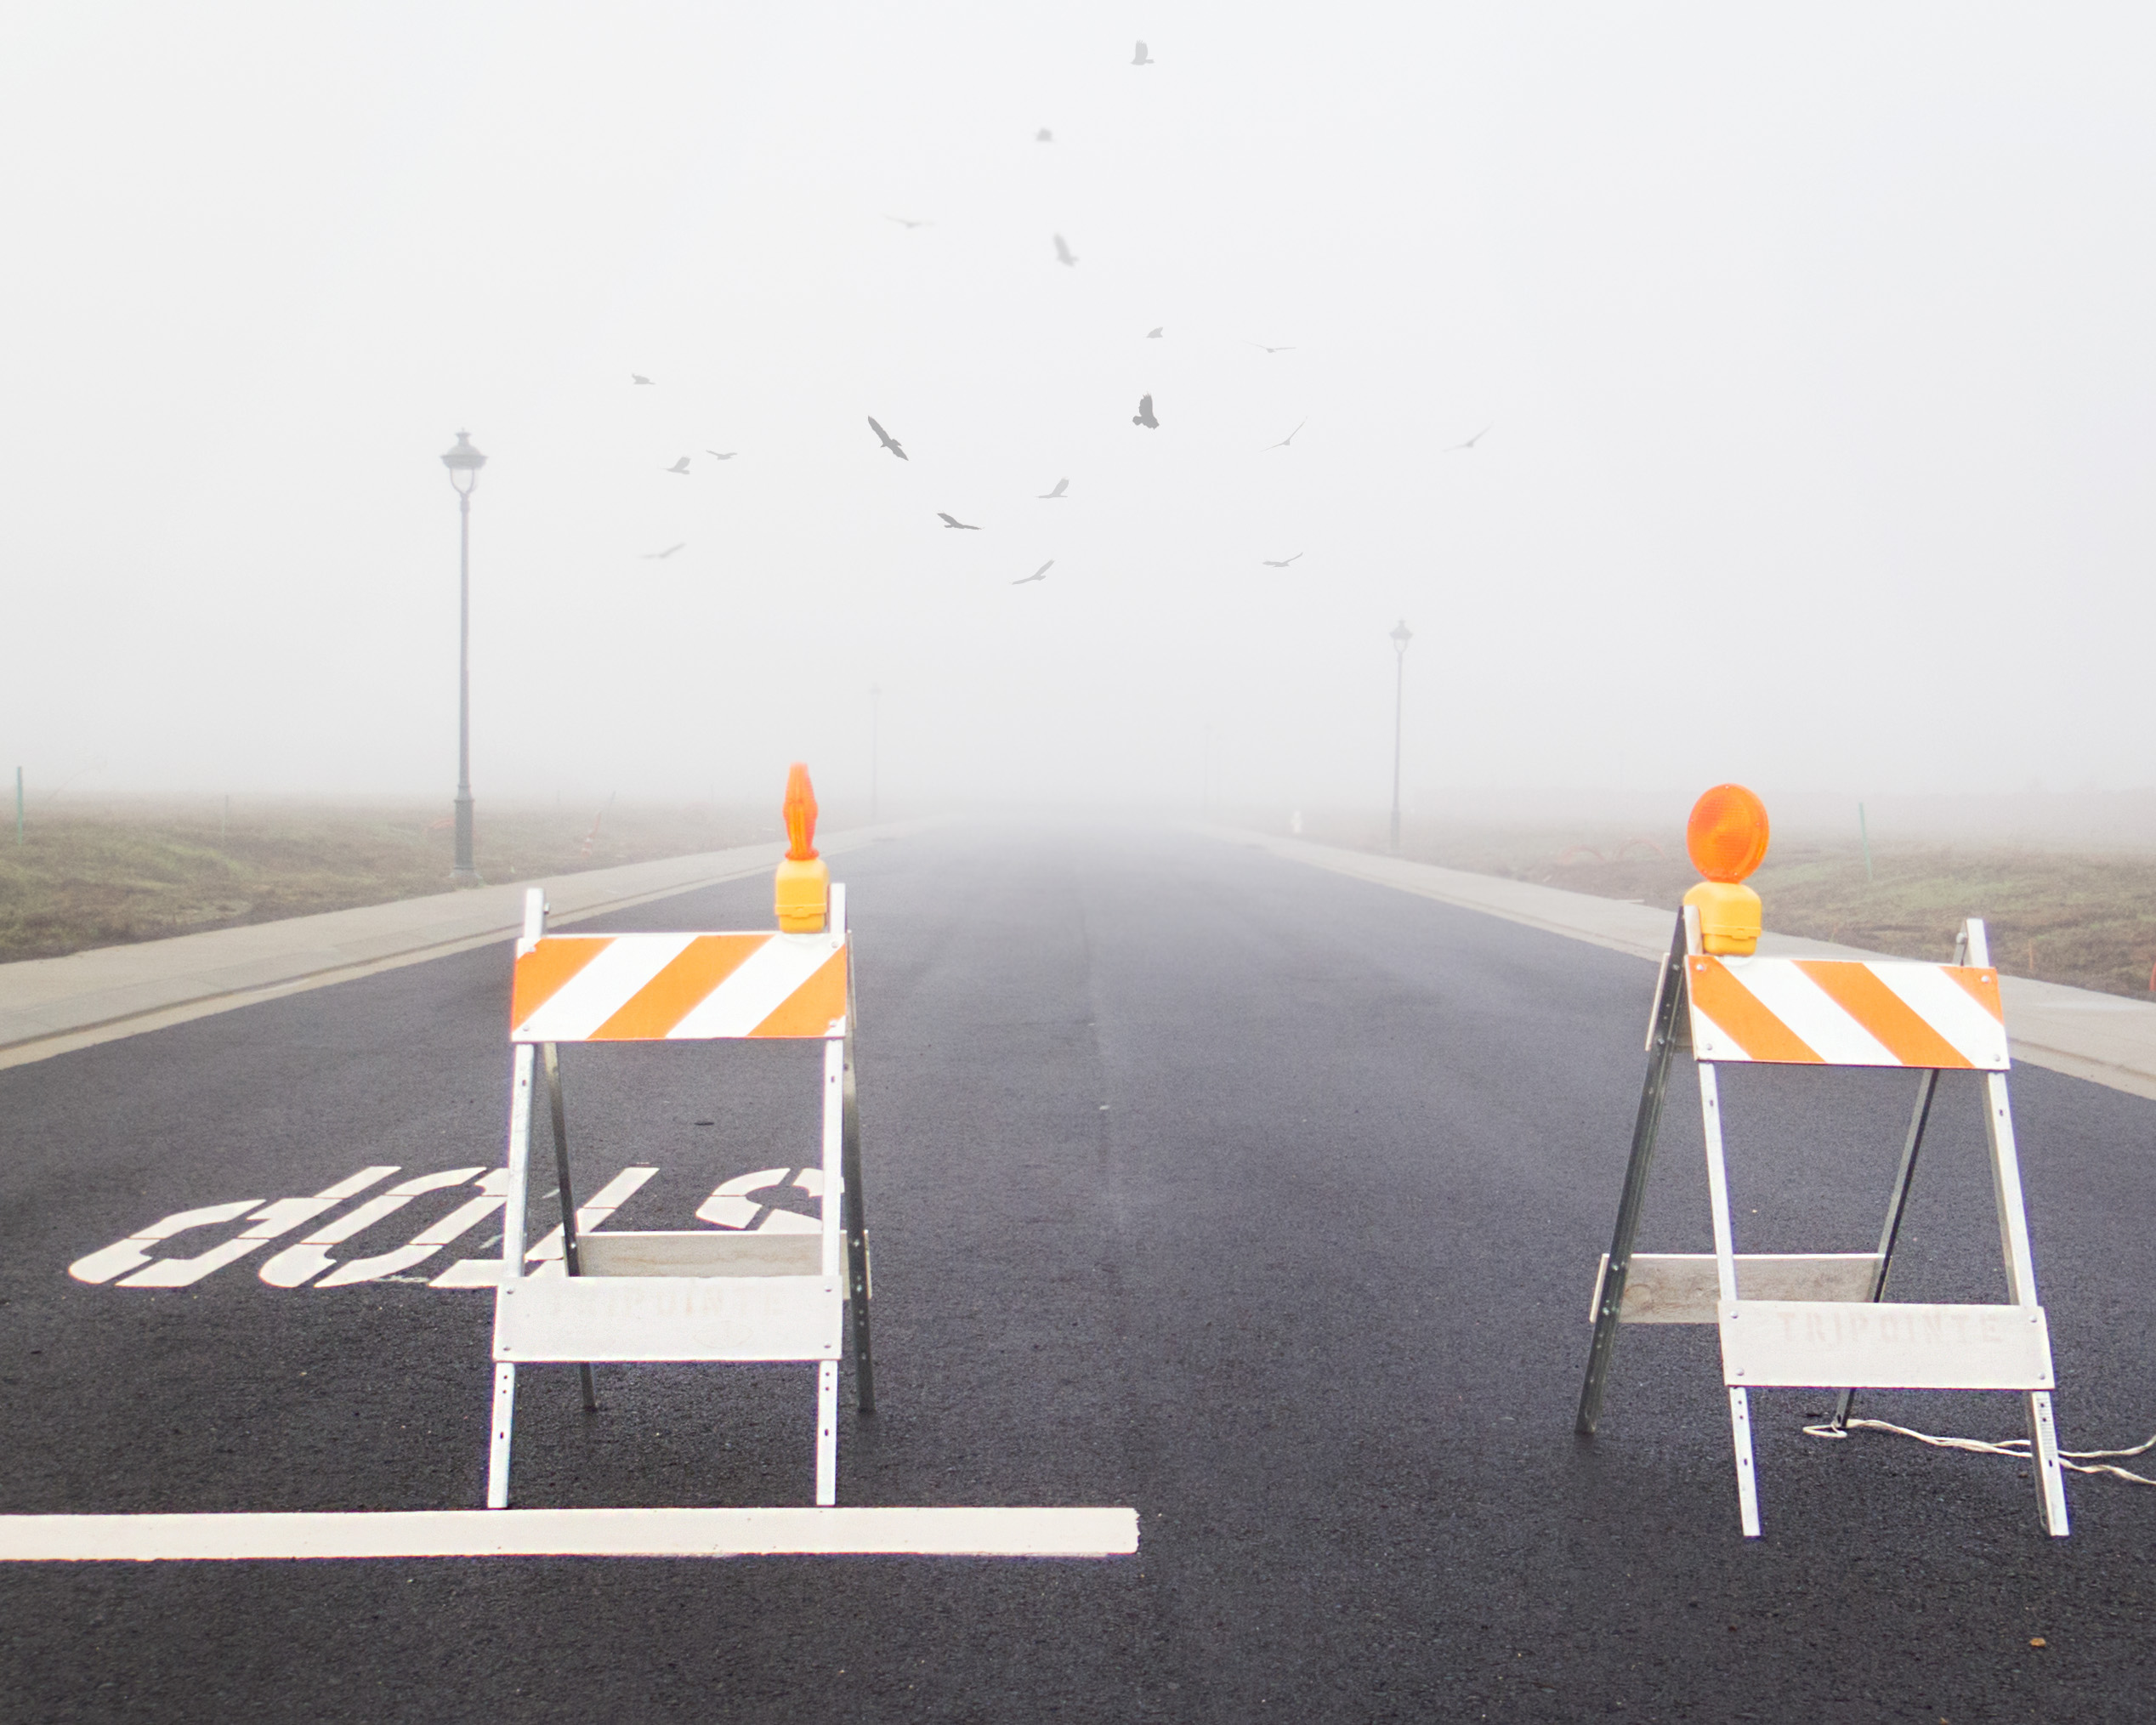
fog, white, street, wind, mystery, line, weather, empty, yellow, 2016, shape, 366, roadclosed, vultures, atmosphere of earth